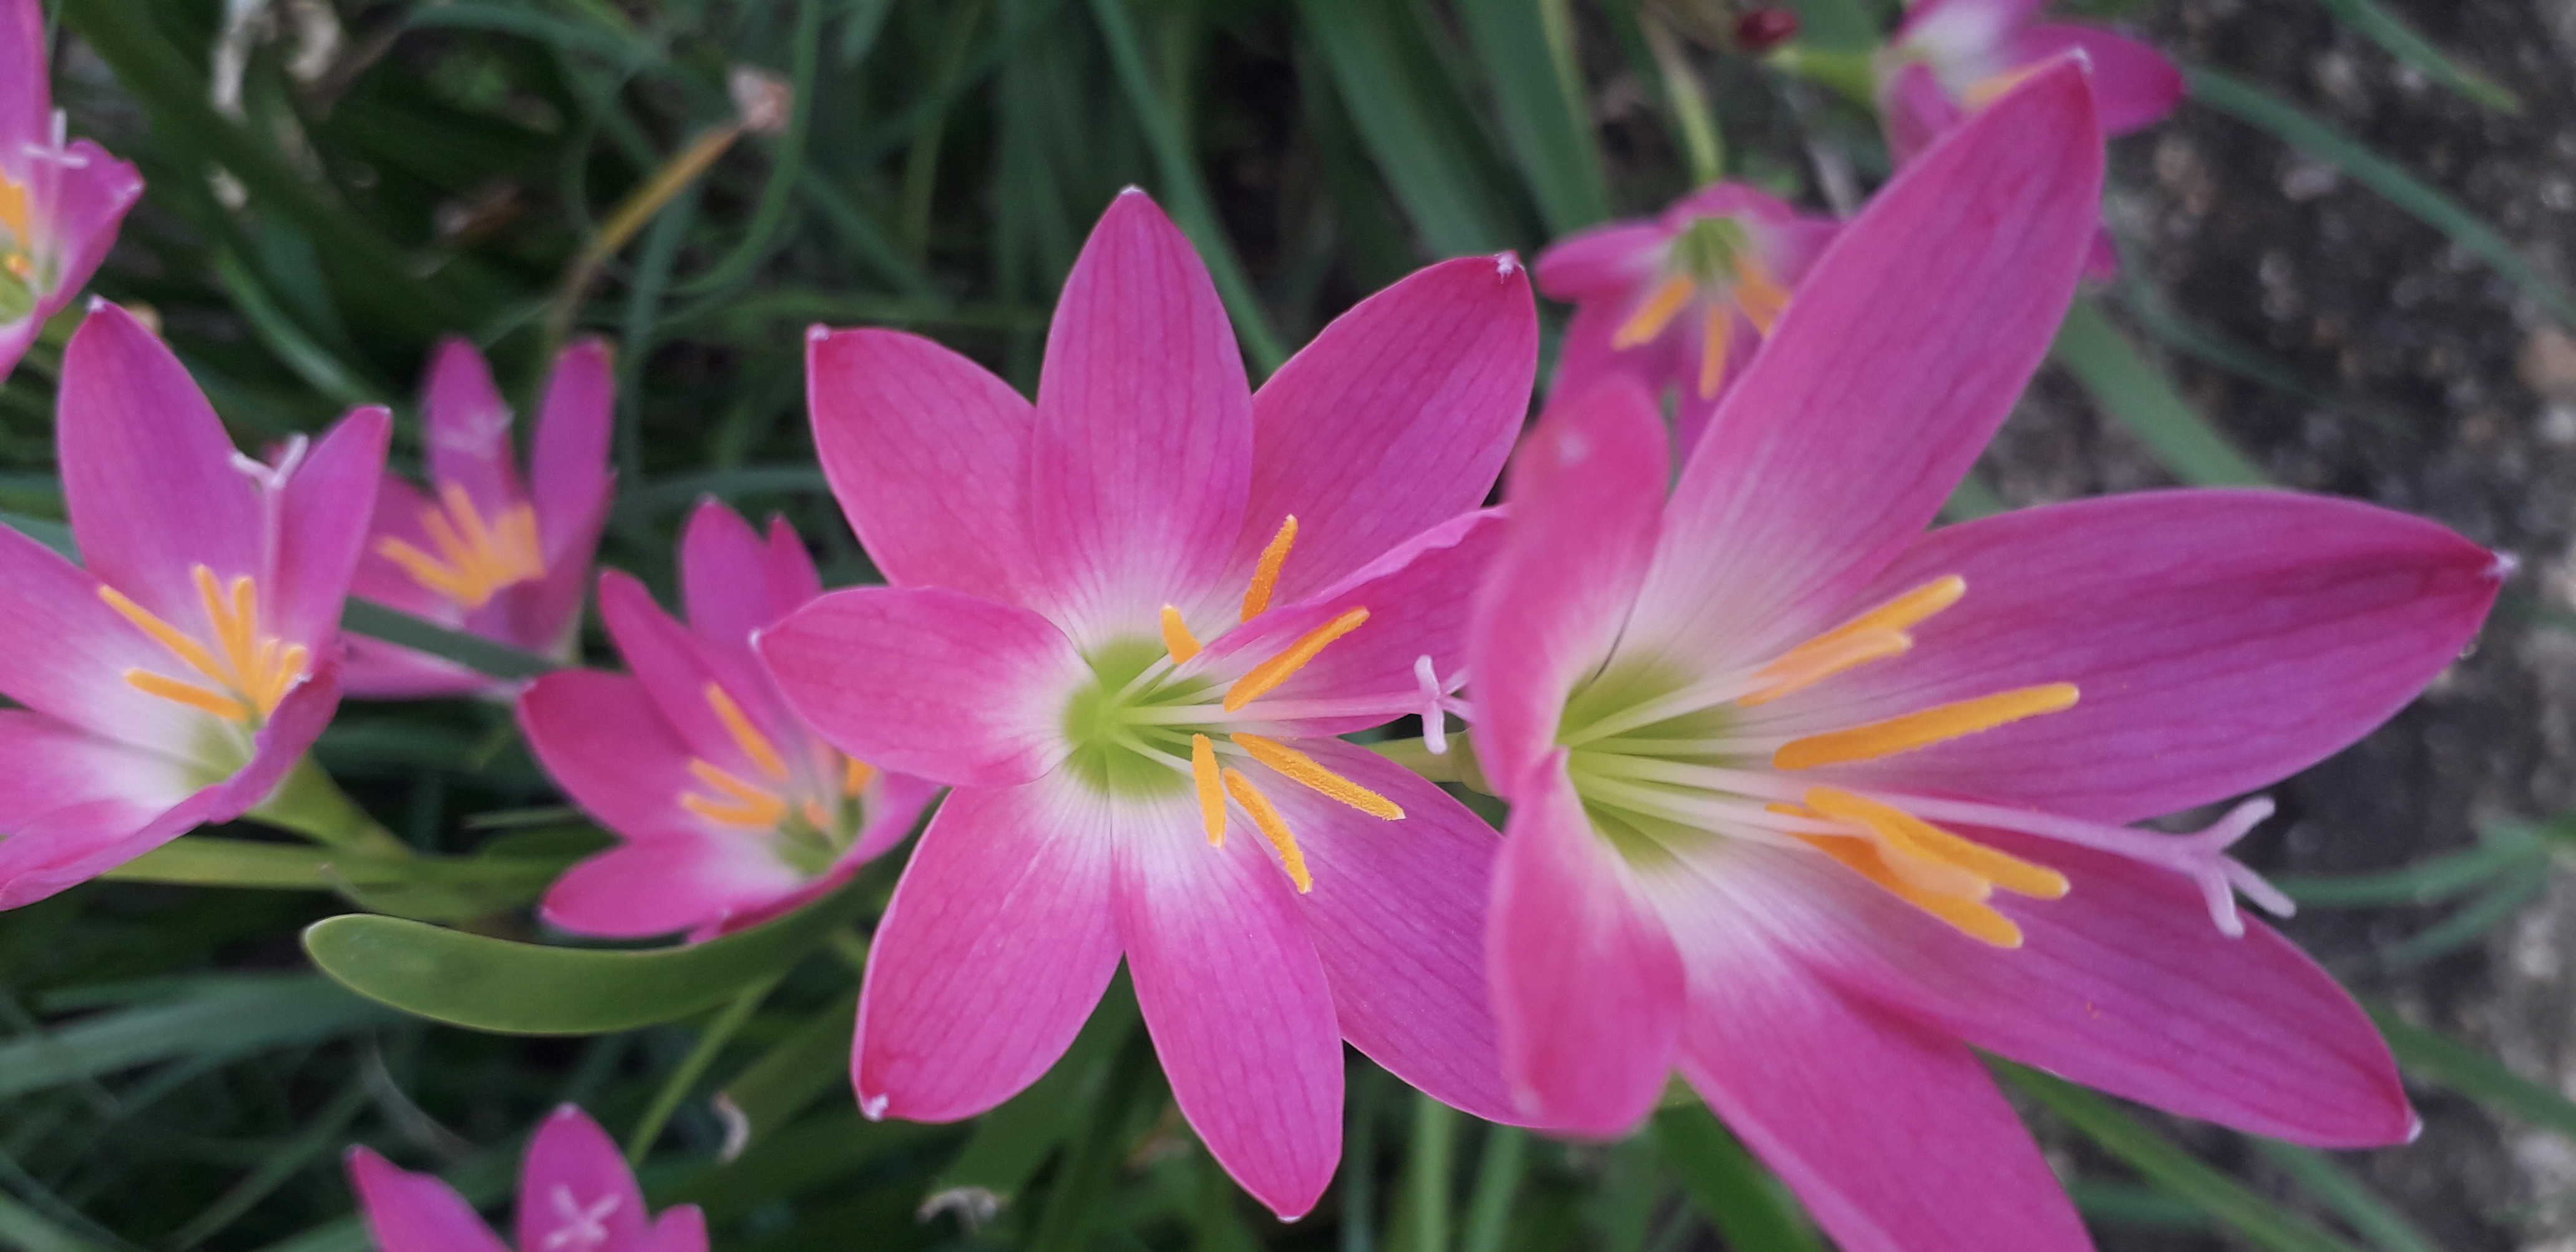
flowers, flower, plant, petal, botany, leaf, terrestrial plant, herbaceous plant, groundcover, flowering plant, grass, magenta, annual plant, Pedicel, close up, wood, plant stem, wildflower, perennial plant, art, macro photography, pollen, lily family, wood sorrel family, peach, monocotyledon, impatiens